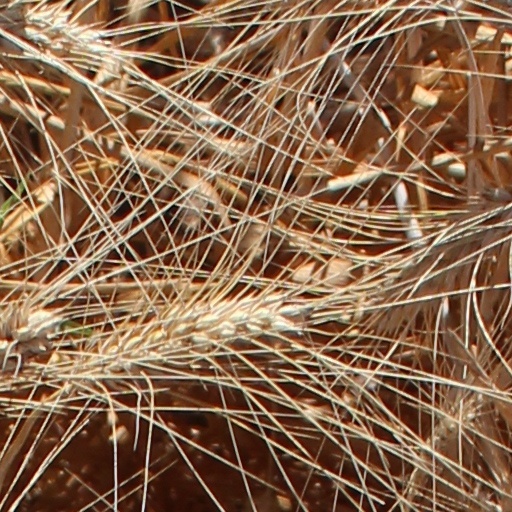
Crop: wheat